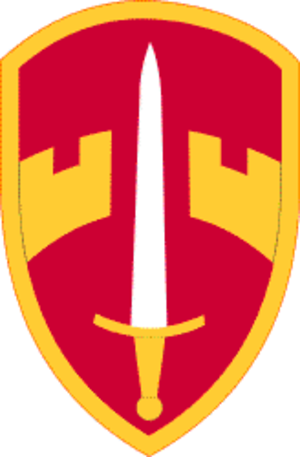
Le Military Assistance Command, Vietnam, était une structure de commandement unifiée pour toutes les forces militaires américaines du Sud-Vietnam pendant la guerre du Viêt Nam.